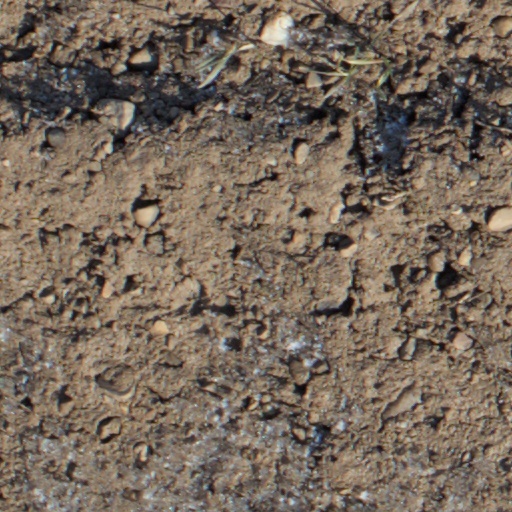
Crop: wheat